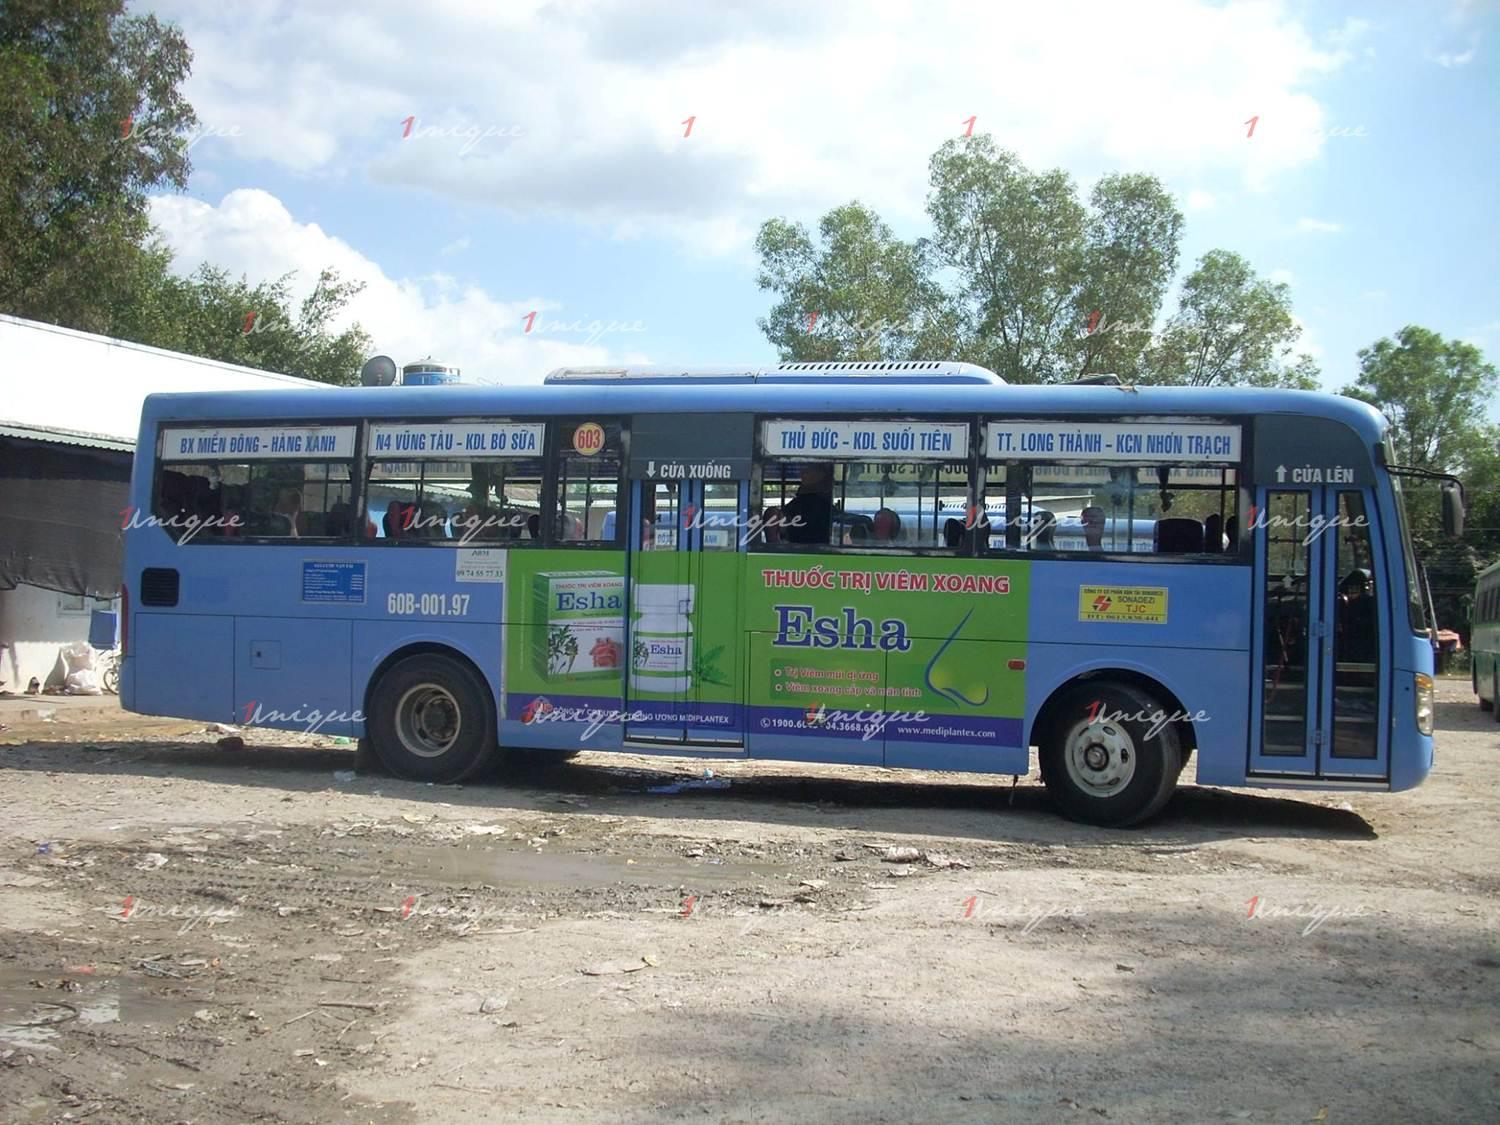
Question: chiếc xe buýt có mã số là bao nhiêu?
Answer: số 603